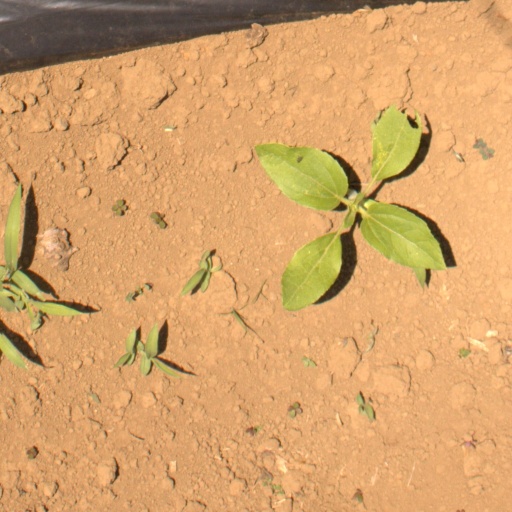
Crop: Jerusalem artichoke